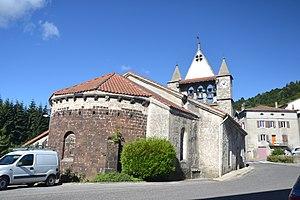
Abside de l'église de Saint-Cirgues-en-Montagne
Saint-Cirgues-en-Montagne est une commune française, située dans le département de l'Ardèche en région Auvergne-Rhône-Alpes.